Battle of Vukovar

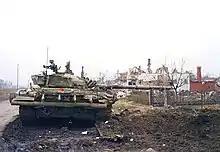
A JNA M-84 tank disabled by a mine laid by the defenders of Vukovar in November 1991

At the start of the war in Slovenia, the army still saw itself as the defender of a federal, communist Yugoslavia, rather than an instrument of Serbian nationalism. Its head, General Veljko Kadijević, the Yugoslav Minister of Defence and a committed communist, initially sought to forcibly keep Yugoslavia together and proclaimed the army's neutrality in the Serb-Croat conflict. The JNA leadership aimed to cut Croatia in two by seizing the Serb-inhabited inland regions, almost all of the Dalmatian coast and much of central and eastern Croatia. It aimed to force Croatia's political leadership to capitulate and renegotiate its membership of Yugoslavia. The JNA's leadership was not yet dominated by ethnic Serbs, and these early goals reflected the Yugoslav outlook of its multiethnic leadership. Kadijević was half-Croat and half-Serb, his deputy was a Slovene, the commander of the JNA forces in the first phase of the battle was a Macedonian, and the head of the Yugoslav Air Force, which repeatedly bombed Vukovar during the battle, was a Croat.